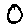
Label: 0